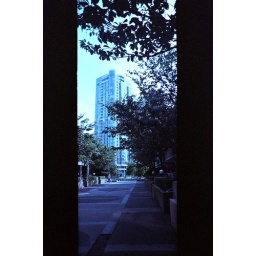
Our house in blue